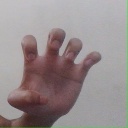
अक्षर: झ